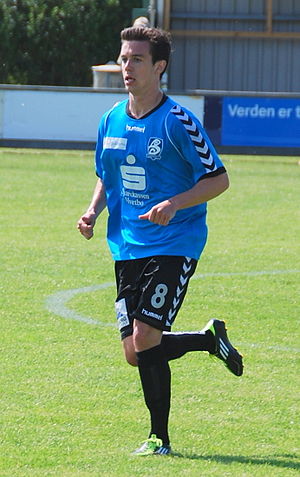
Conor O'Brien
Fodboldspilleren Conor O'Brien fra Blokhus FC. Her i 2. divisionskampen mod Varde IF på Jetsmark Stadion i Pandrup.
Conor Stephen O'Brien er en amerikansk fodboldspiller, der senest spillede for AC Horsens som midtbanespiller.